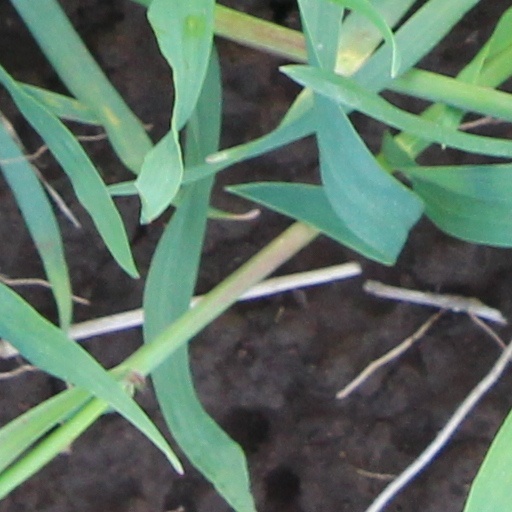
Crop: wheat